List of preserved BR Standard Class 9F locomotives

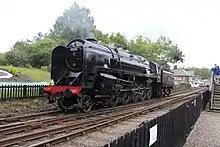
92134 newly restored on the North Yorkshire Moors Railway

92134 was built at Crewe Works in June 1957 and allocated on completion to Saltley (21A). On its withdrawal on 31 December 1966, it was allocated to Birkenhead (6C). It was sold to Woodham Brothers for scrap and moved to their scrapyard at Barry Island in June 1967. Rescued for preservation in December 1980, 92134 became the 116th locomotive to leave Barry after having been there for 13 years and 6 months. Originally it went to Steam & Sail Engineering Ltd at Brightlingsea, in Essex, together with an LMS 4-6-0. It was still there in 1988, fully stripped down, but ownership wrangles led to it being resold again and it then headed to the North Yorkshire Moors Railway. 92134's restoration was mostly carried out by Crewe Heritage Centre in Crewe, but in February 2016, the loco moved to the East Lancashire Railway, before moving again in early 2018 back to the North Yorkshire Moors Railway. In September 2019, the locomotive was steamed for the first time in 53 years.